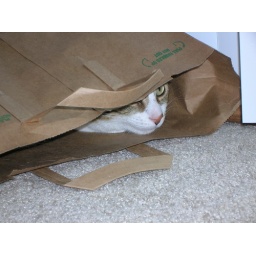
cat in the bag 2